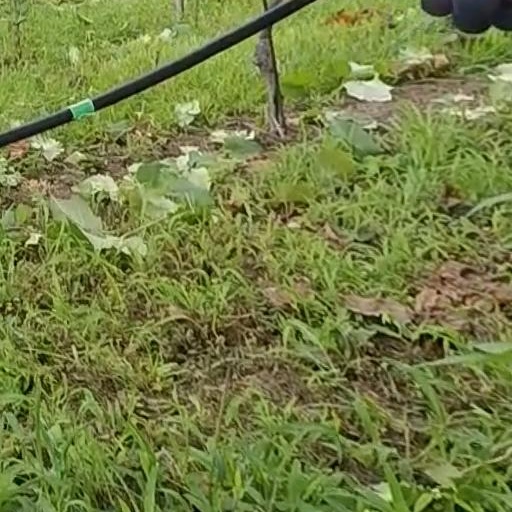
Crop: grape